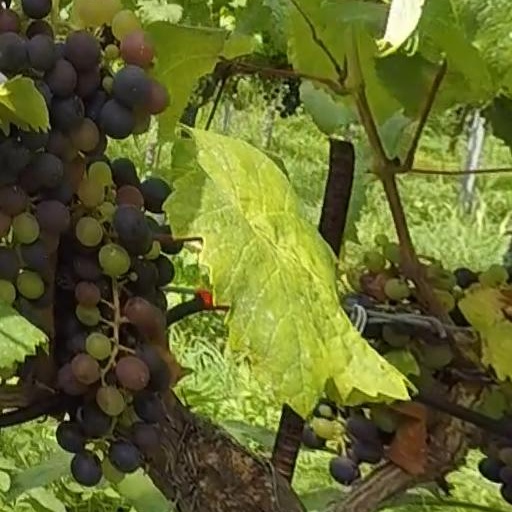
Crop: grape